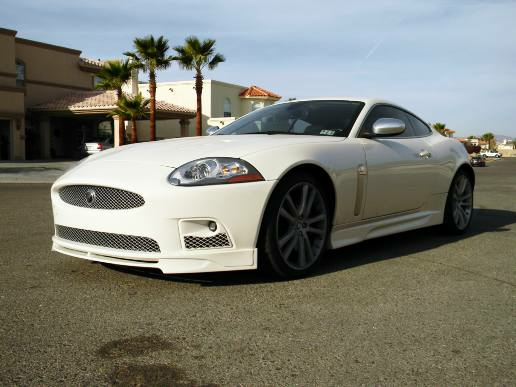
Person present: No